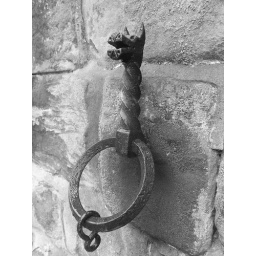
iron tie ring in form of a dragon head on wall in alnwick castle